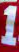
Number: 1